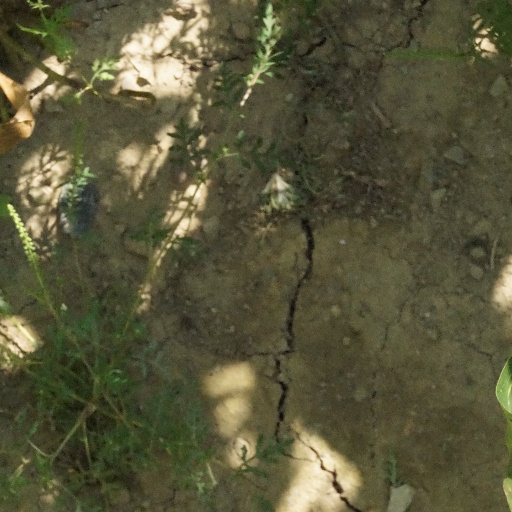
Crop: maize; corn